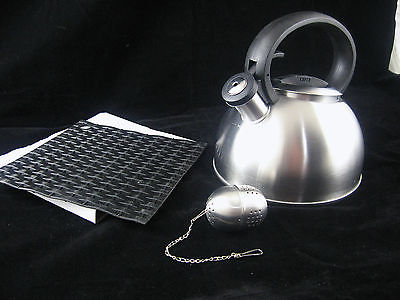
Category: kettle